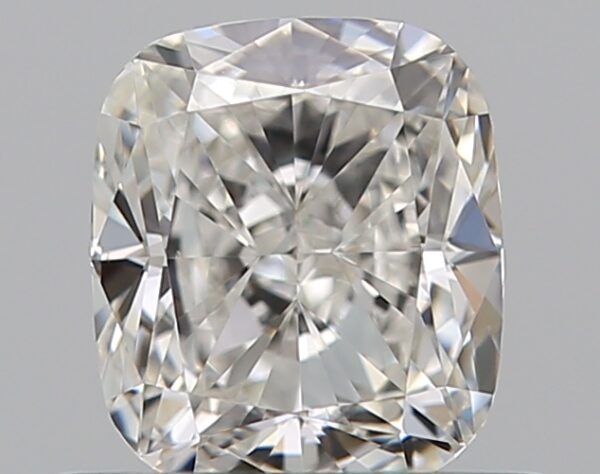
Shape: cushion
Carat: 0.6
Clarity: VS1
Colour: G
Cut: EX
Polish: EX
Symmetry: VG
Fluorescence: F
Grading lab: GIA
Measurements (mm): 5.12 x 4.43 x 3.02